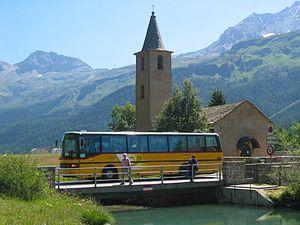
CarPostal Suisse SA, plus connue en français sous le nom CarPostal, est une entreprise de transport en commun filiale de La Poste suisse.